Battle of Los Angeles (2013)

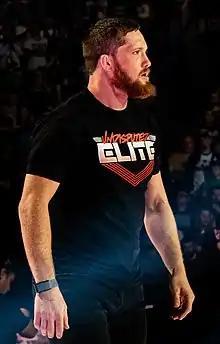
The 2013 tournament winner Kyle O'Reilly

Battle of Los Angeles (2013) was the ninth Battle of Los Angeles professional wrestling tournament produced by Pro Wrestling Guerrilla (PWG). It was a two-night event which took place on August 30 and August 31, 2013, at the American Legion Post #308 in Reseda, Los Angeles, California.